Bhupatindra Malla

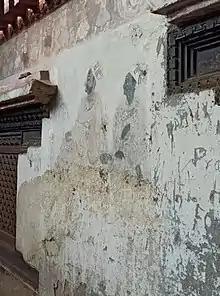
18th century fresco of Hāku Bhāju sitting behind Bhupatindra Malla, highly damaged presently.

It appears that Lālamati Dévi (Nepal Bhasa: ), Bhupatindra's mother, was his main helper during his reign. She appears as a witness in all treaties and legal documents involving the royal court. Lālamati is referred as "Rājamātā" (meaning queen mother), in inscriptions and legal documents. An example of this comes from a section of a legal document from 26 December 1714 about Bhupatindra Malla selling land to a person named Kalyana Simha: